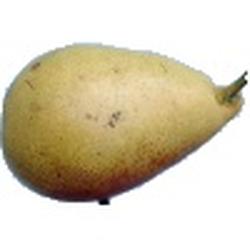
Label: Pear